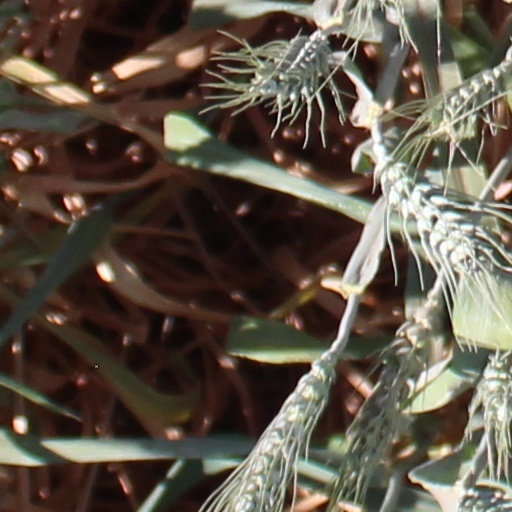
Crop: wheat